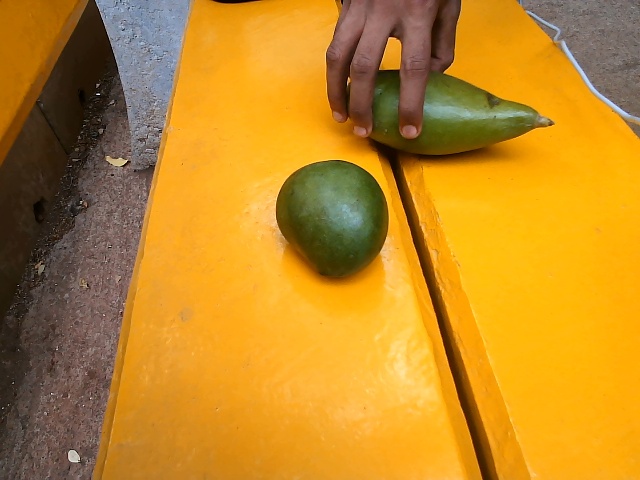
Label: Raw_Mango